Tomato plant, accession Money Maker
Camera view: horizontal (90 deg, fisheye); turntable rotation: 240 degrees
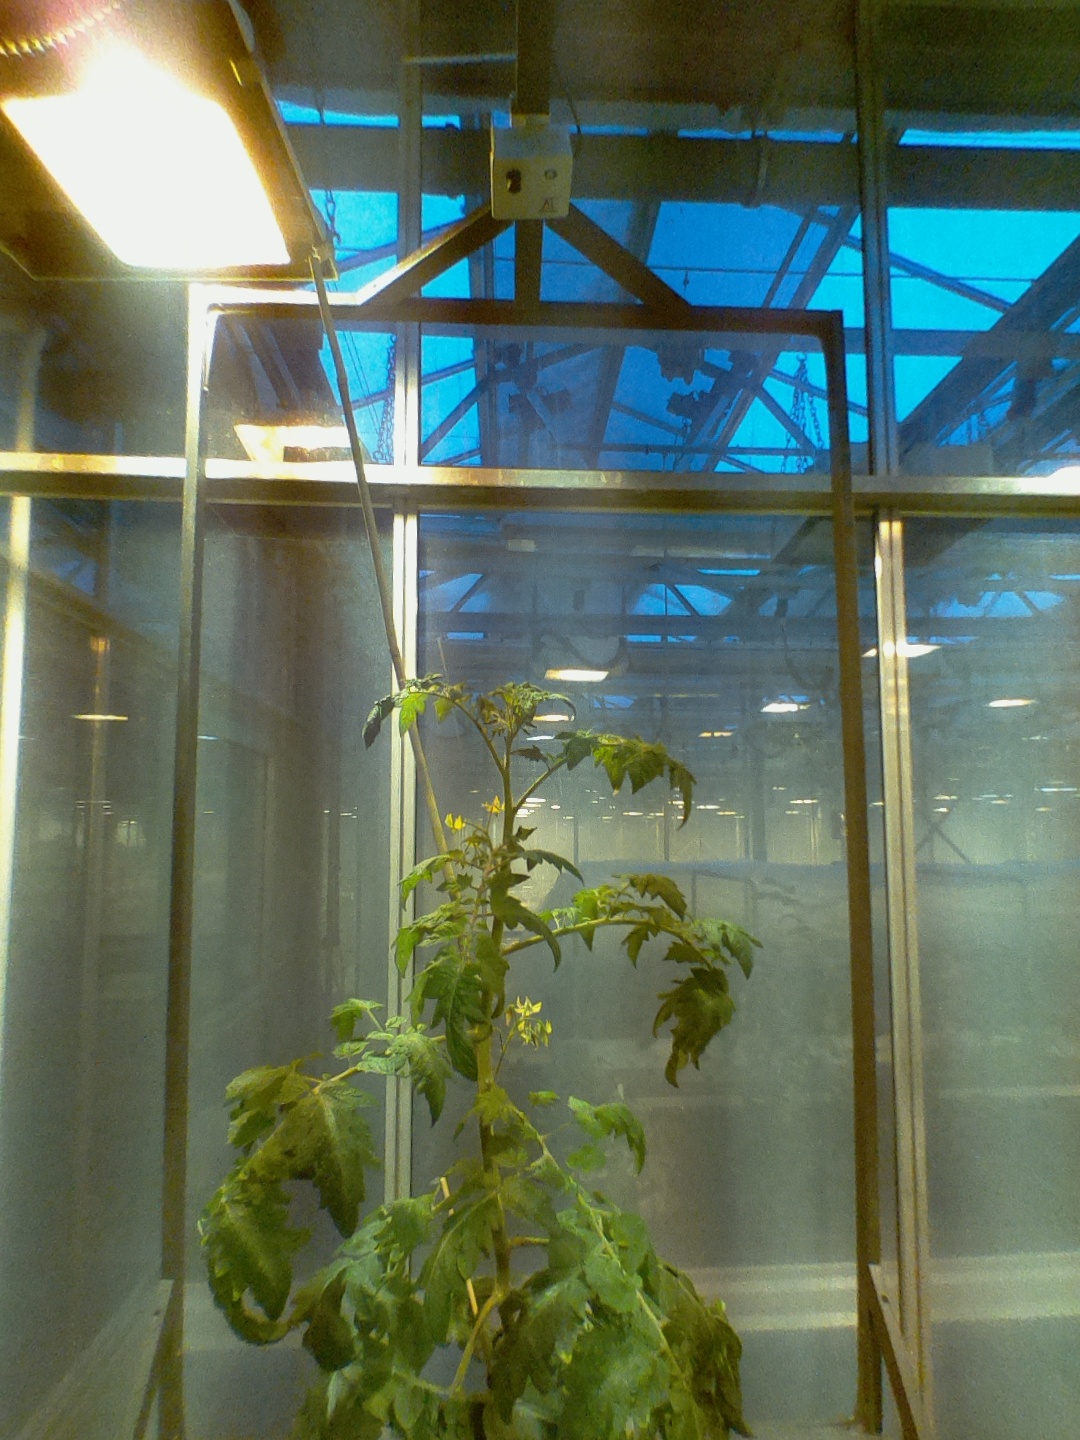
BBCH growth stage 66: Full flowering, 60%-70% of flowers open, more petals falling